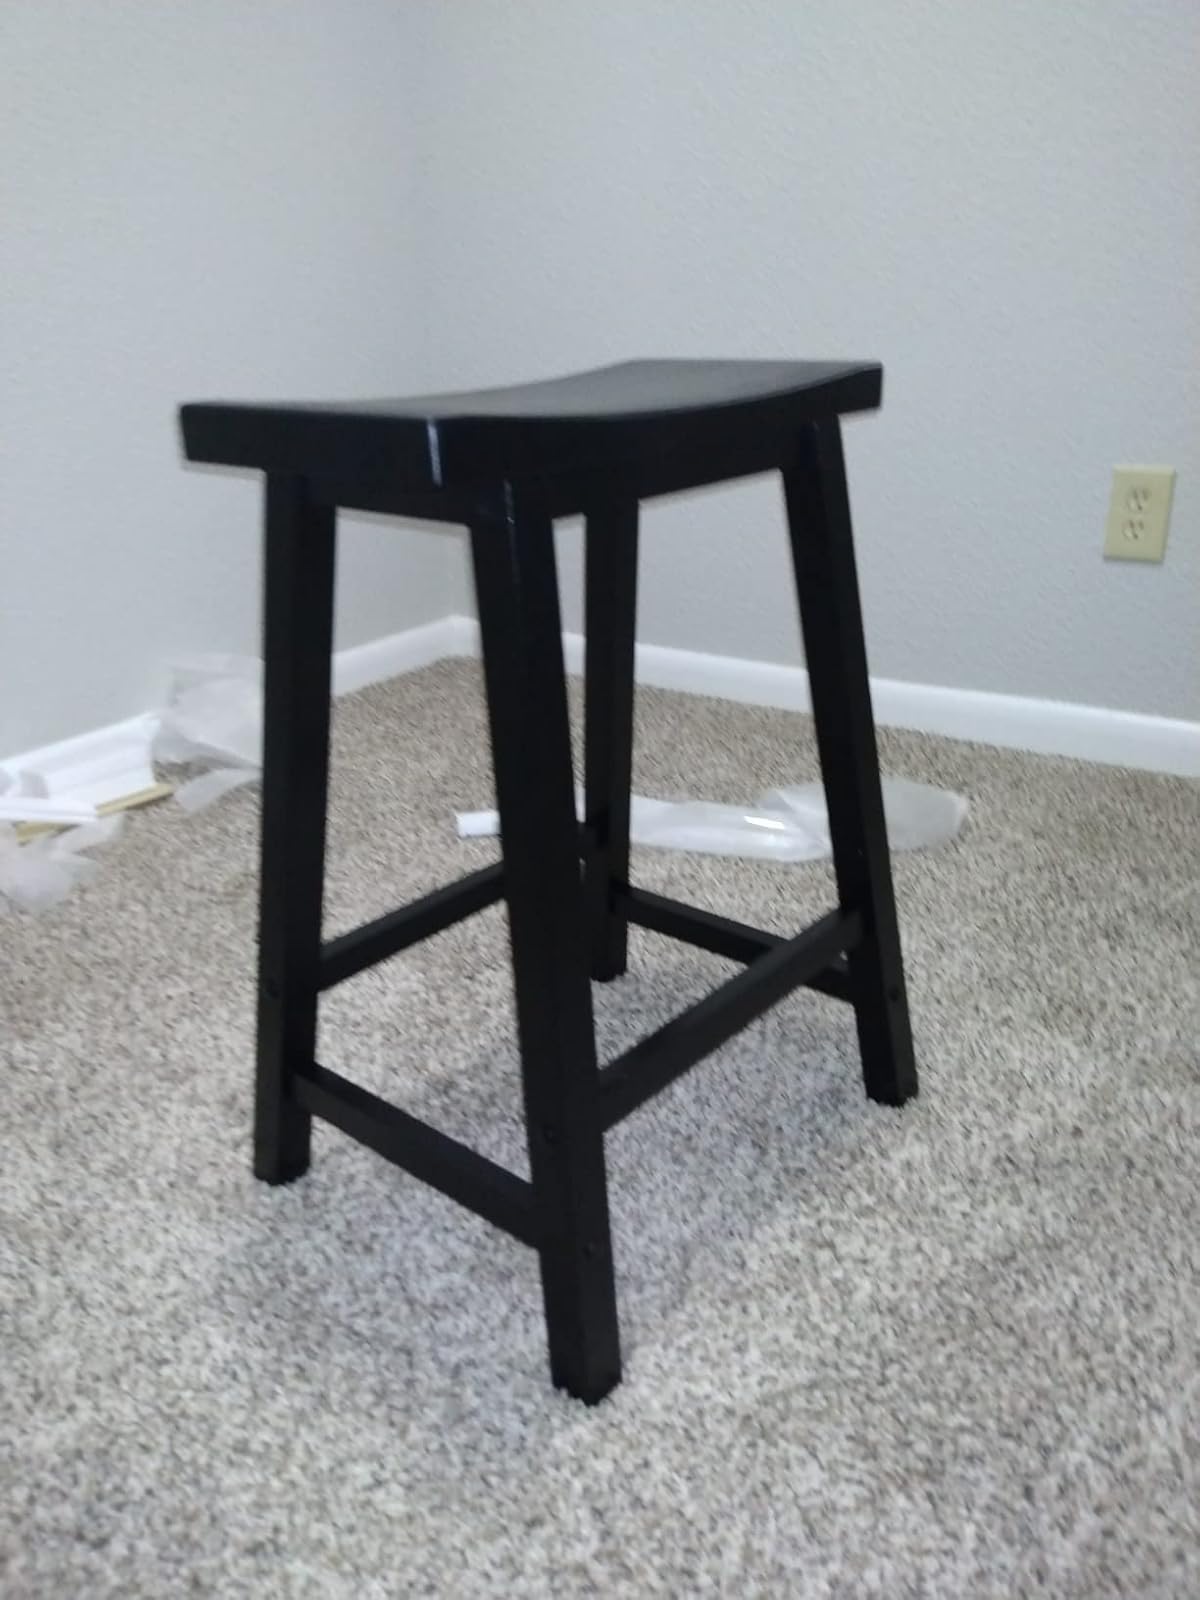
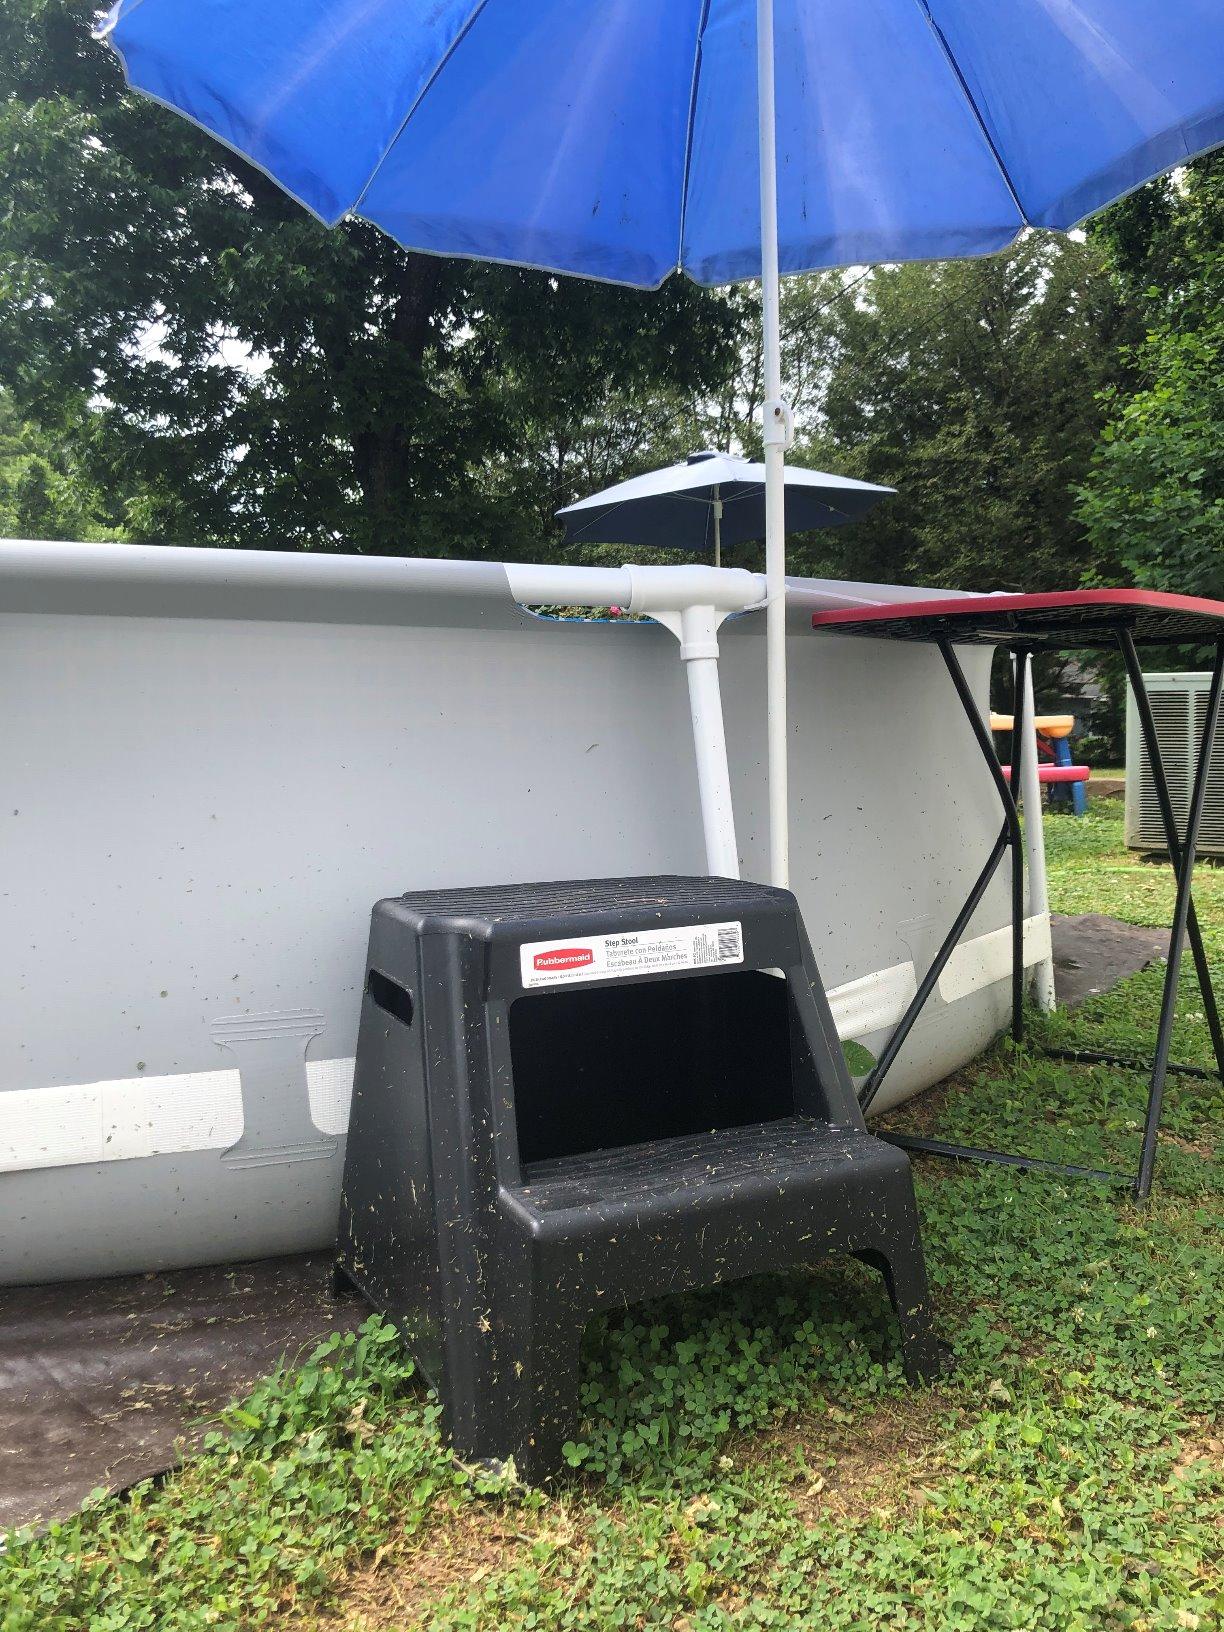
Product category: stool
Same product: no